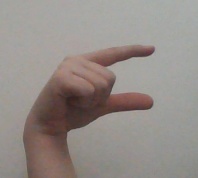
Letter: dal